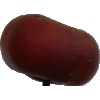
Label: Nectarine Flat 1